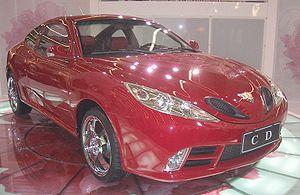
Geely ou plus exactement Zhejiang Geely Holding Group est un groupe automobile mondial dont le siège est à Hangzhou, dans la province du Zhejiang, dans le sud-est de la Chine. Le groupe est fondé en 1986 par Li Shufu et est entré dans l'industrie automobile en 1997 avec sa marque Geely Auto. Il vend aujourd'hui ses véhicules sous les marques Geely Auto, Lotus, Lynk & Co, Proton et Volvo. En 2018, le groupe a vendu plus de 1,5 million de voitures.